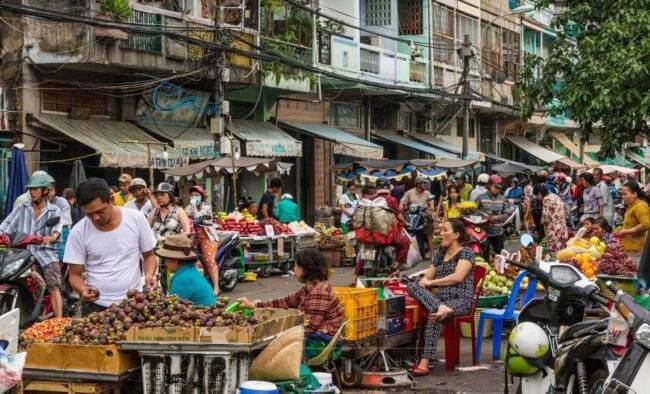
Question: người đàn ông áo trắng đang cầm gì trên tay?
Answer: một trái măng cụt